Answer in natural language. Estimate the real world distances between objects in the image. Which object is closer to brown top white leg dining table, Doorway or Window? Choose between the following options: Doorway or Window
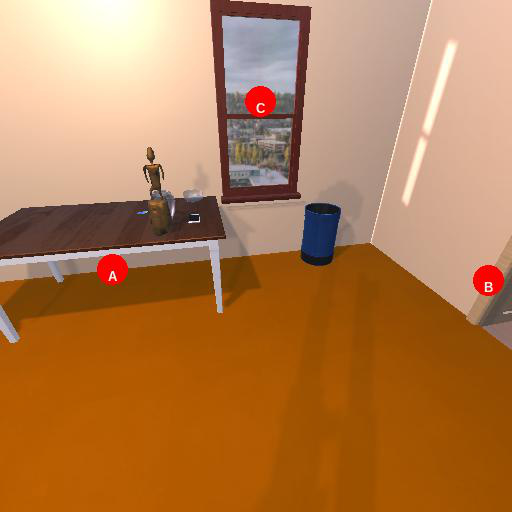
<answer>Window</answer>